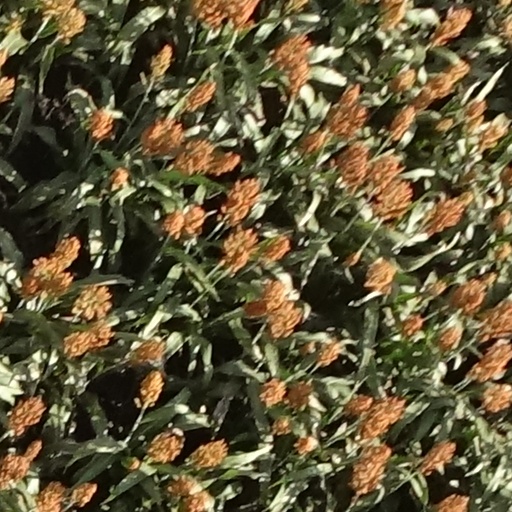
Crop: sorghum